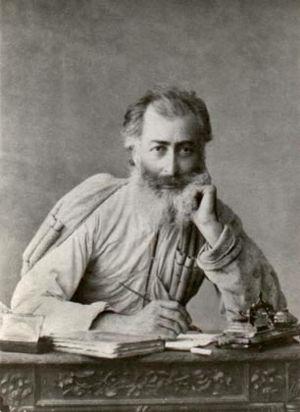
Alexandre Kazbegui, de son vrai nom Alexandre Chopikashvili, est un écrivain et journaliste géorgien.